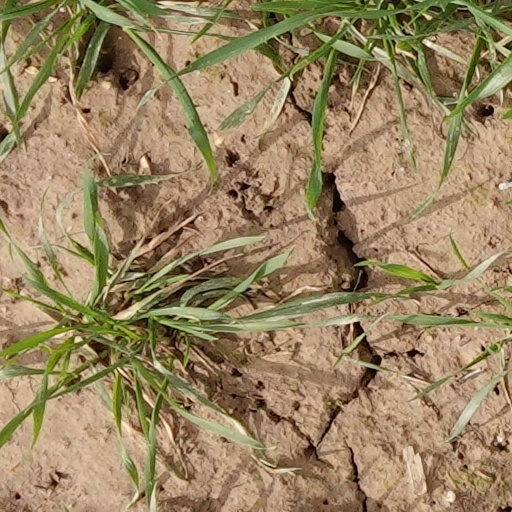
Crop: wheat